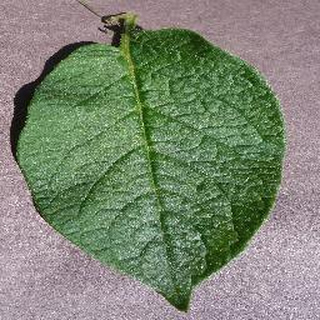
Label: healthy_potato